Mitchell, Queensland

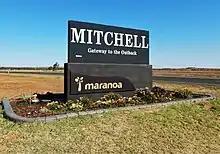

Mitchell is on the Warrego Highway, west of Brisbane, west of Toowoomba, west of Miles, west of Roma and east of Charleville. The Warrego Highway passes through town to form the main street, Cambridge Street. The Maranoa River flows around the northern and eastern sides of the town before eventually flowing into the Balonne River.